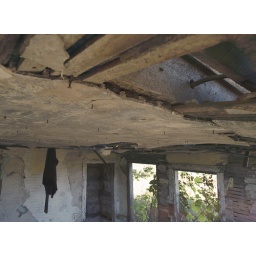
he left a girl naked in her car so he could sleep on the coffee table.